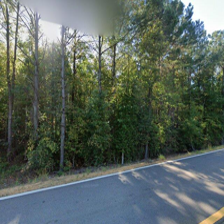
Label: streetView